Daniel Frescó

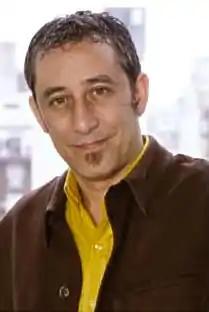
Daniel Frescó

Daniel Frescó (born 1960) is an Argentinian journalist and author. He has practiced journalism since the age of 18. He started as a collaborator in the Clarín newspaper and in Radio Continental. In 1983 he was the first reporter for the “Mitre informa primero” newscast. He was intensively activity in television, first as a reporter in the news editions of Canal 11- Telefé, covering both local and international events, and later as Executive Producer at Red de Noticias – the 24 hours information channel of Telefé, in CVN (Cablevisión Noticias) and in the Canal 7 newscasts.